Extreme weather

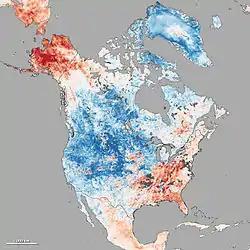
Cold wave in continental North America from Dec. 3–10, 2013. Red color means above mean temperature; blue represents below normal temperature.

Heat waves are periods of abnormally high temperatures and heat index. Definitions of a heatwave vary because of the variation of temperatures in different geographic locations. Excessive heat is often accompanied by high levels of humidity, but can also be catastrophically dry.